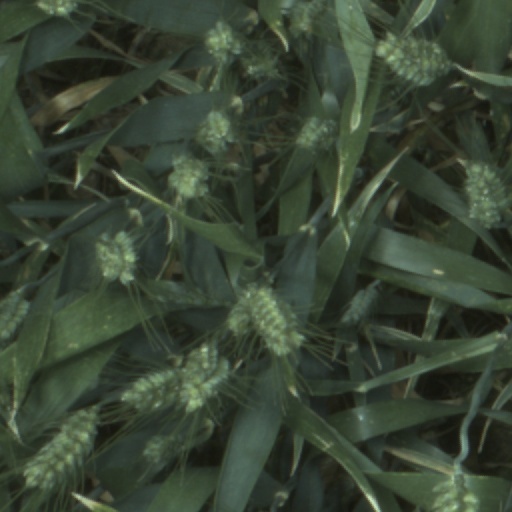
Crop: wheat